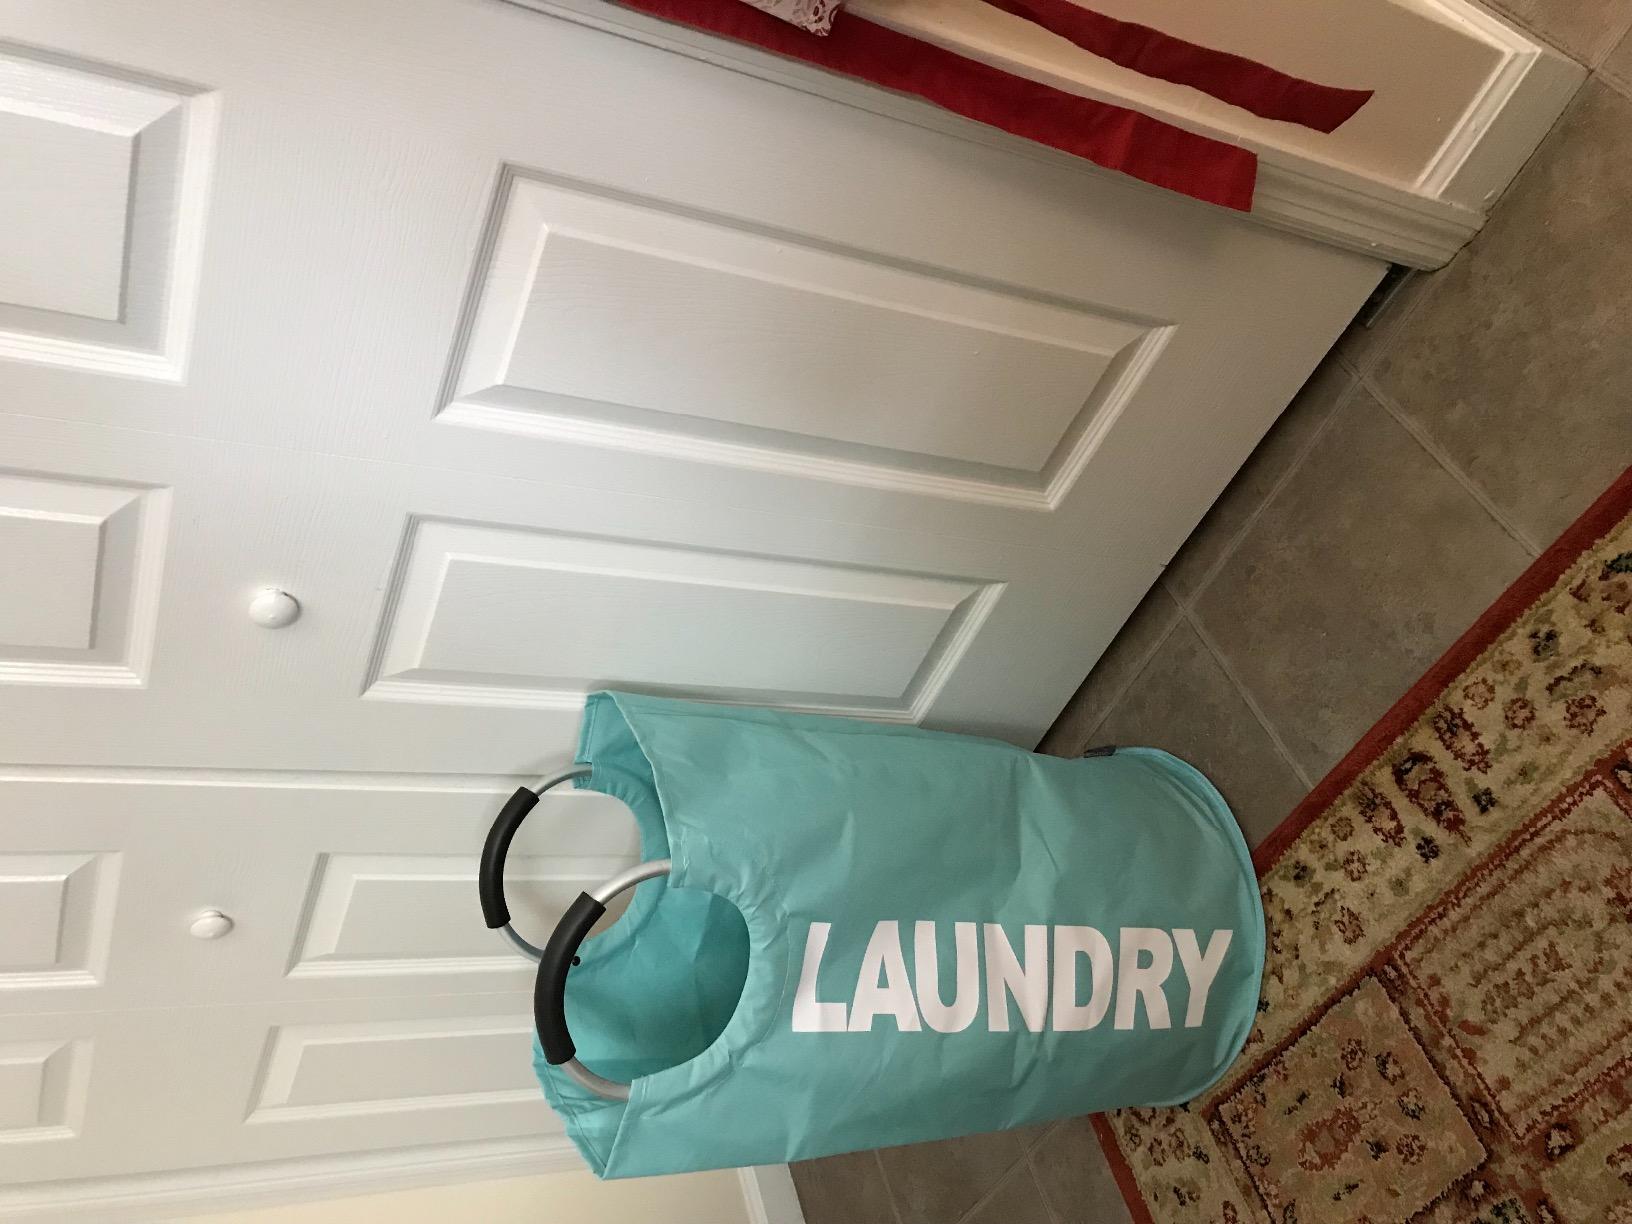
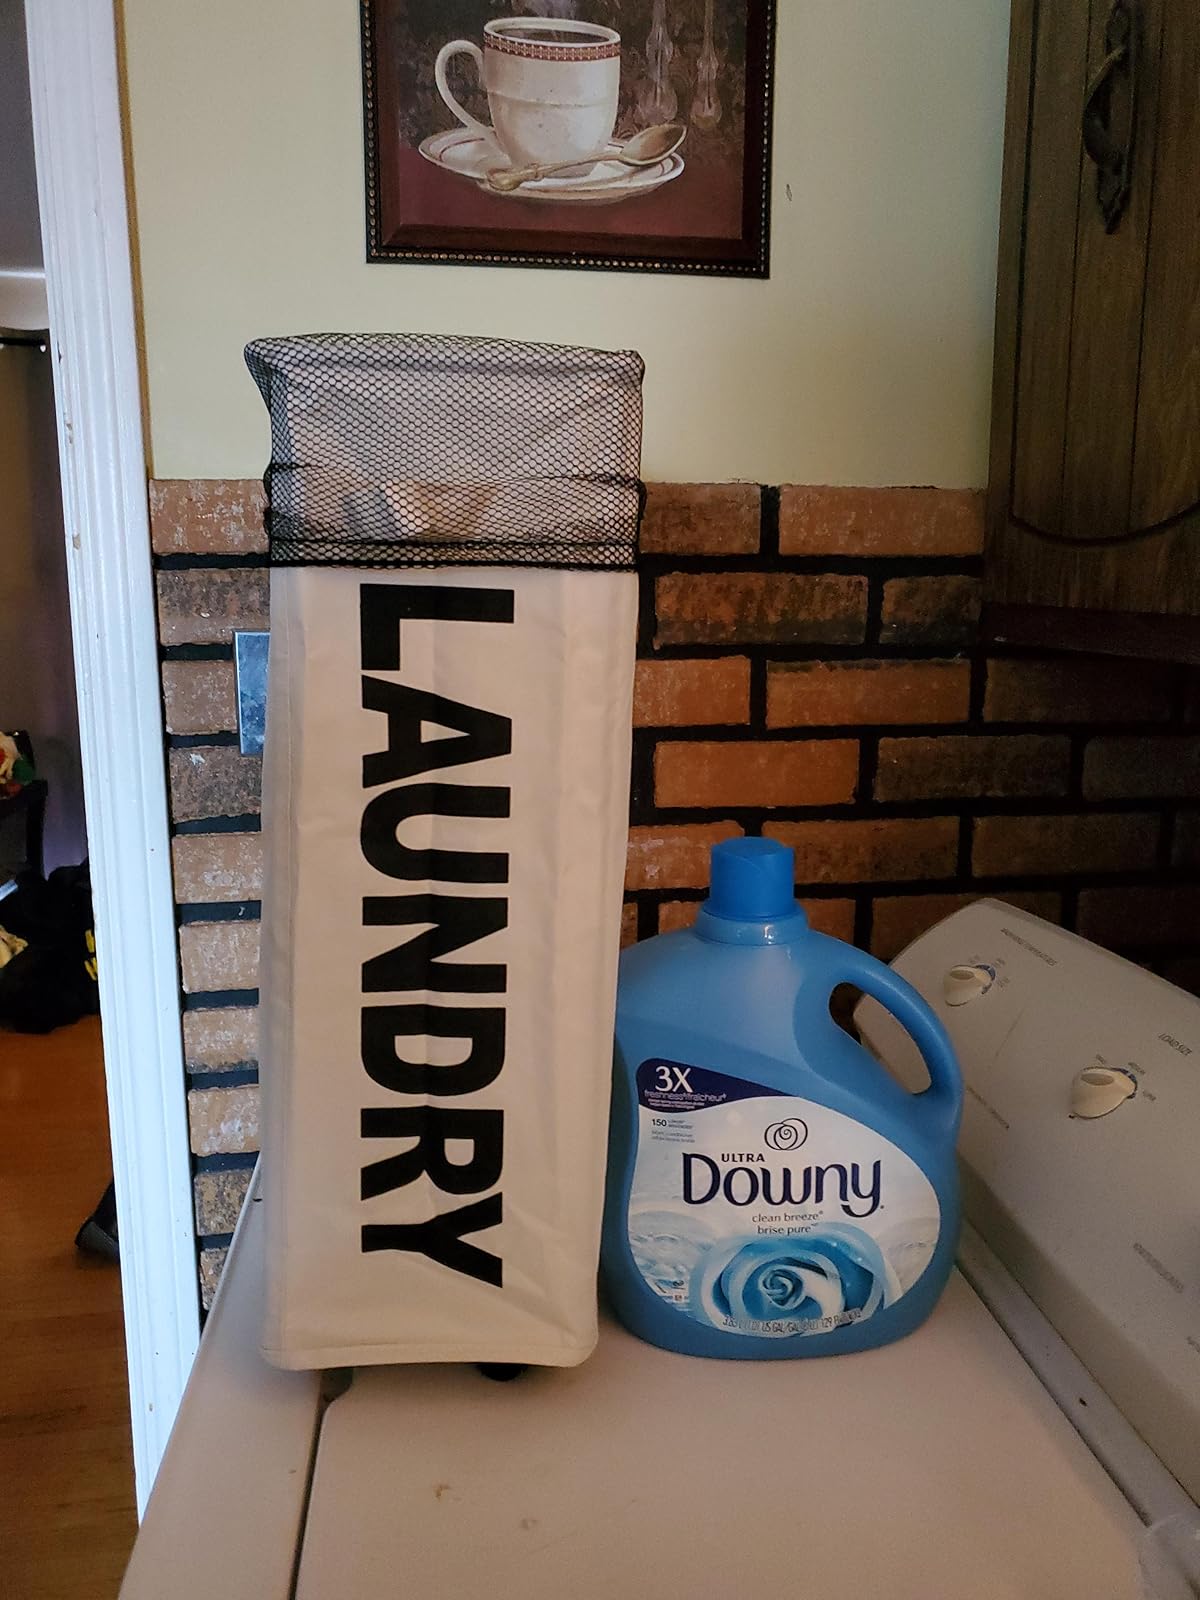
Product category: items_hamper
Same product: no